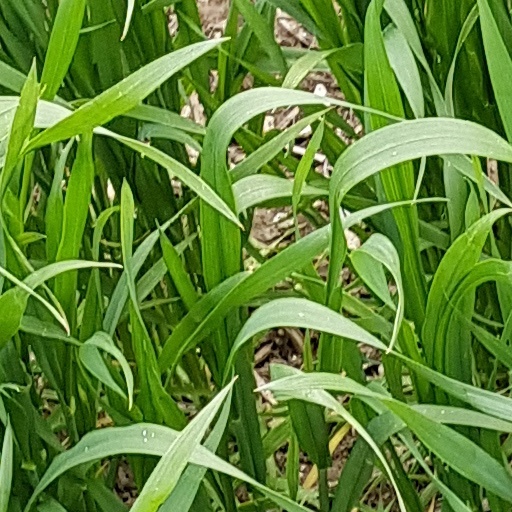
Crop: wheat